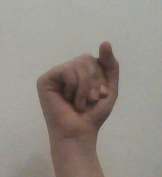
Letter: saad